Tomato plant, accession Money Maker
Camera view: vertical (180 deg); turntable rotation: 150 degrees
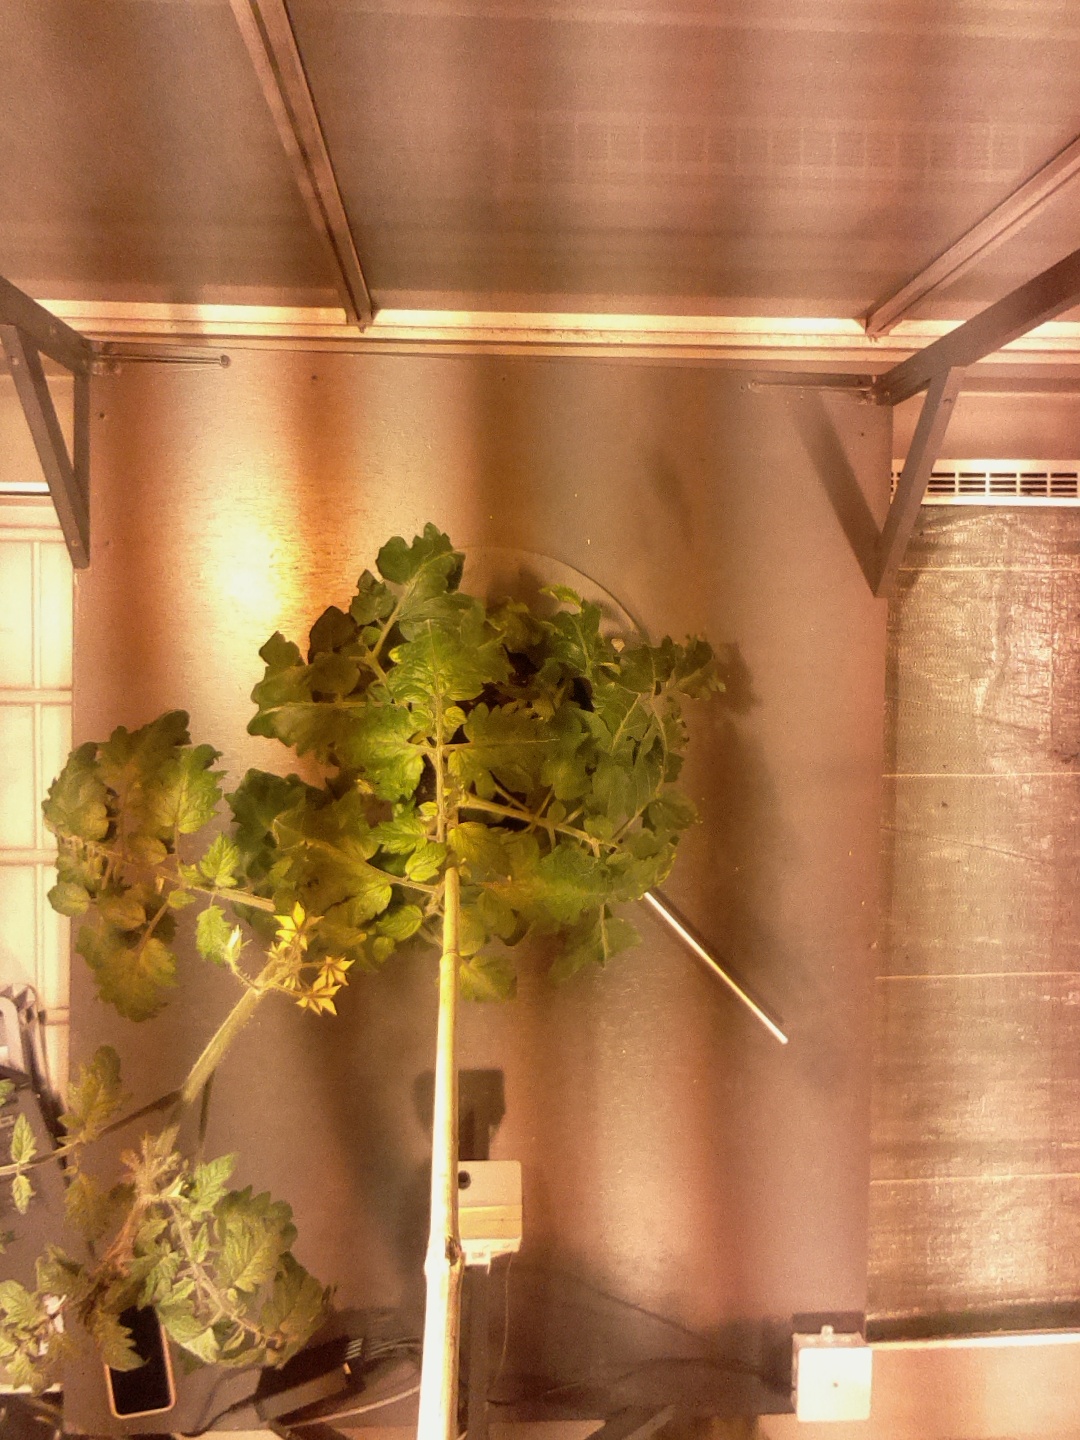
BBCH growth stage 68: Full flowering, 80%-90% of flowers open, more petals falling